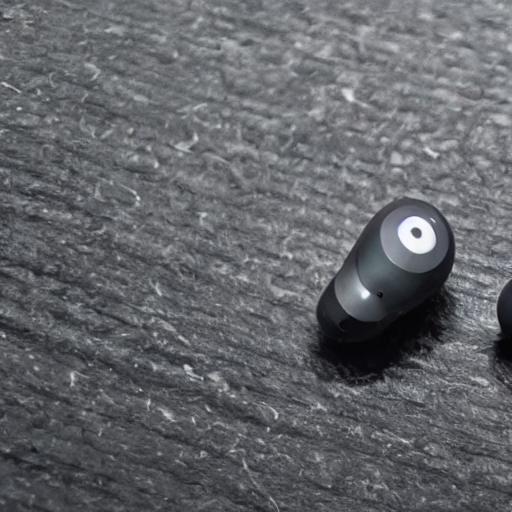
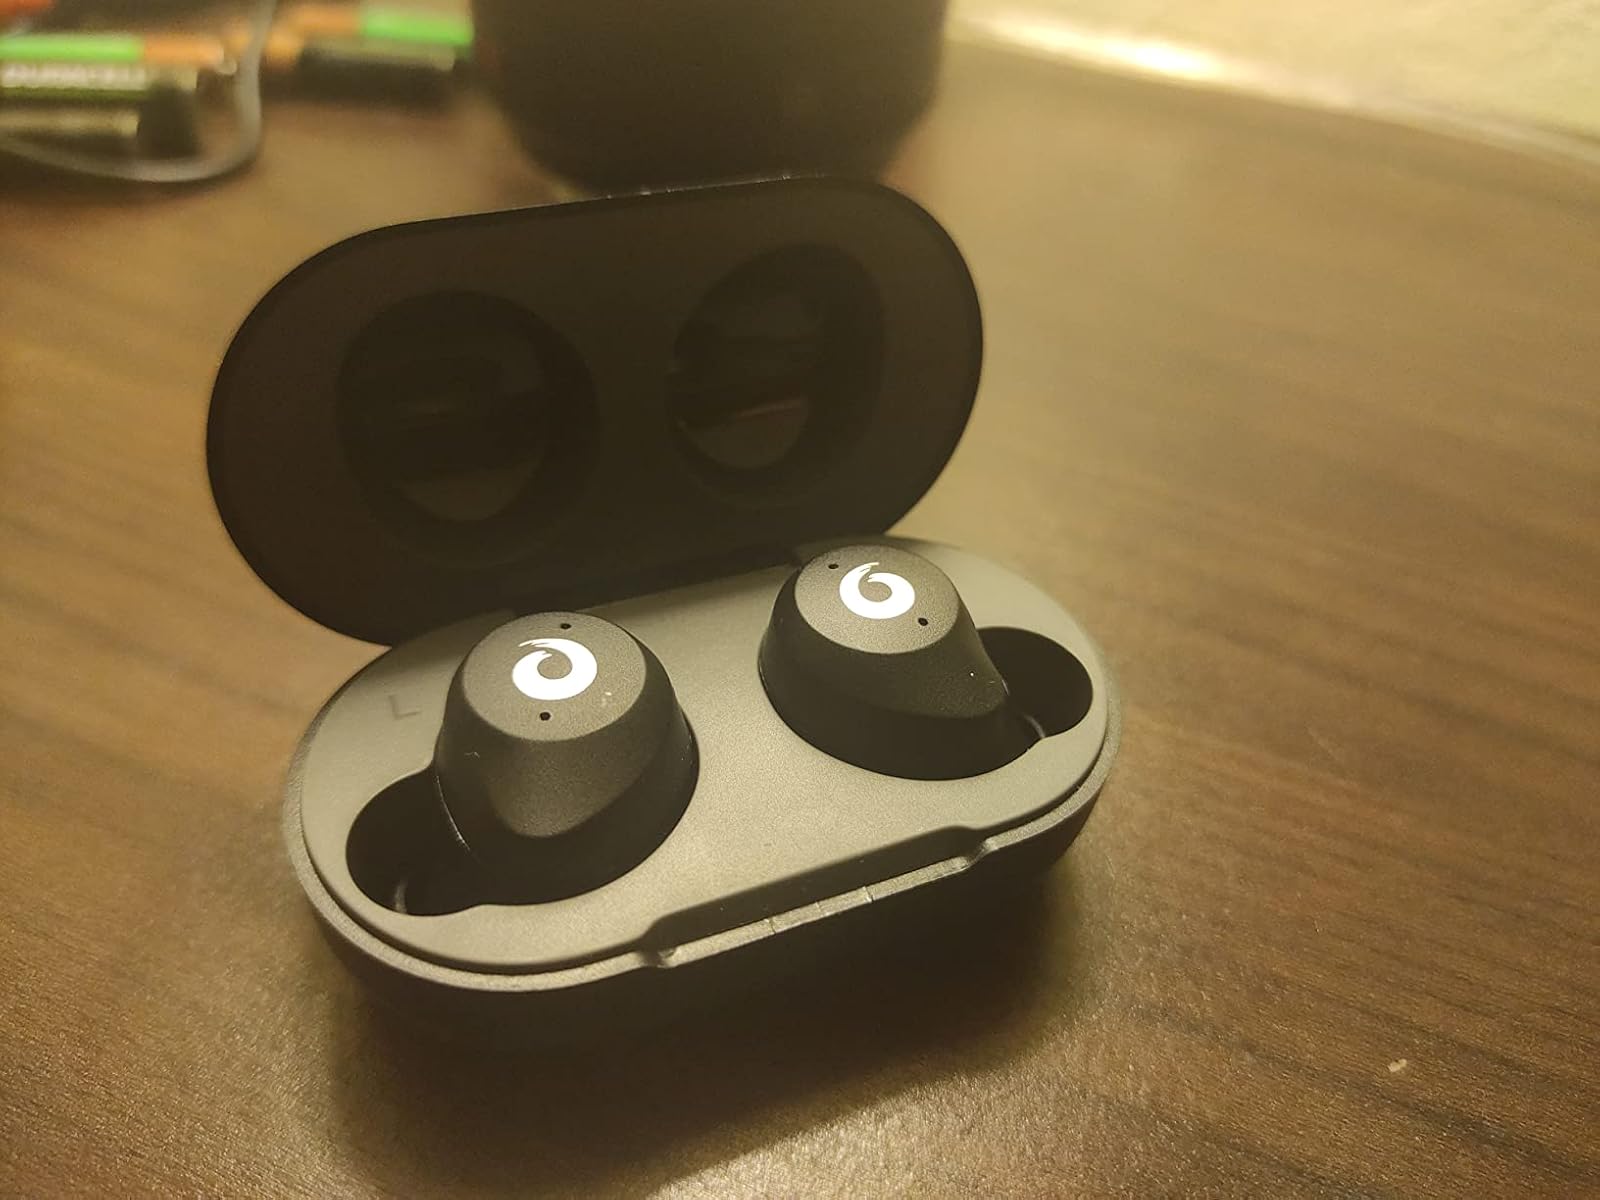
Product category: earbuds
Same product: no